Greg Moore (physicist)

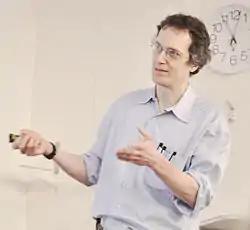
Gregory Moore, 2012

Gregory W. Moore is an American theoretical physicist who specializes in mathematical physics and string theory. Moore is a professor in the Physics and Astronomy Department of Rutgers University and a member of the University's High Energy Theory group.